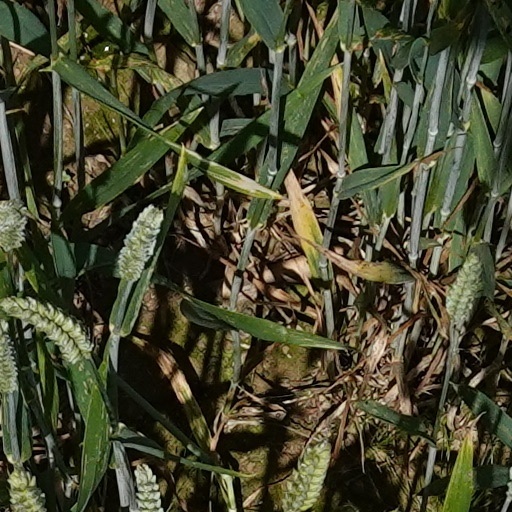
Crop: wheat